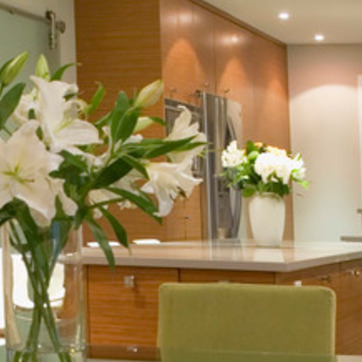
Material: foliage